Kemp's Hotel

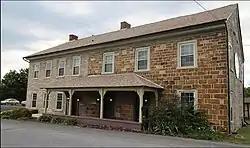
Vintage House Private Events (Kemp's Hotel), c. 2022

The Kemp's Hotel is an historic American inn and tavern building that is located in Maxatawny Township, Berks County, Pennsylvania.